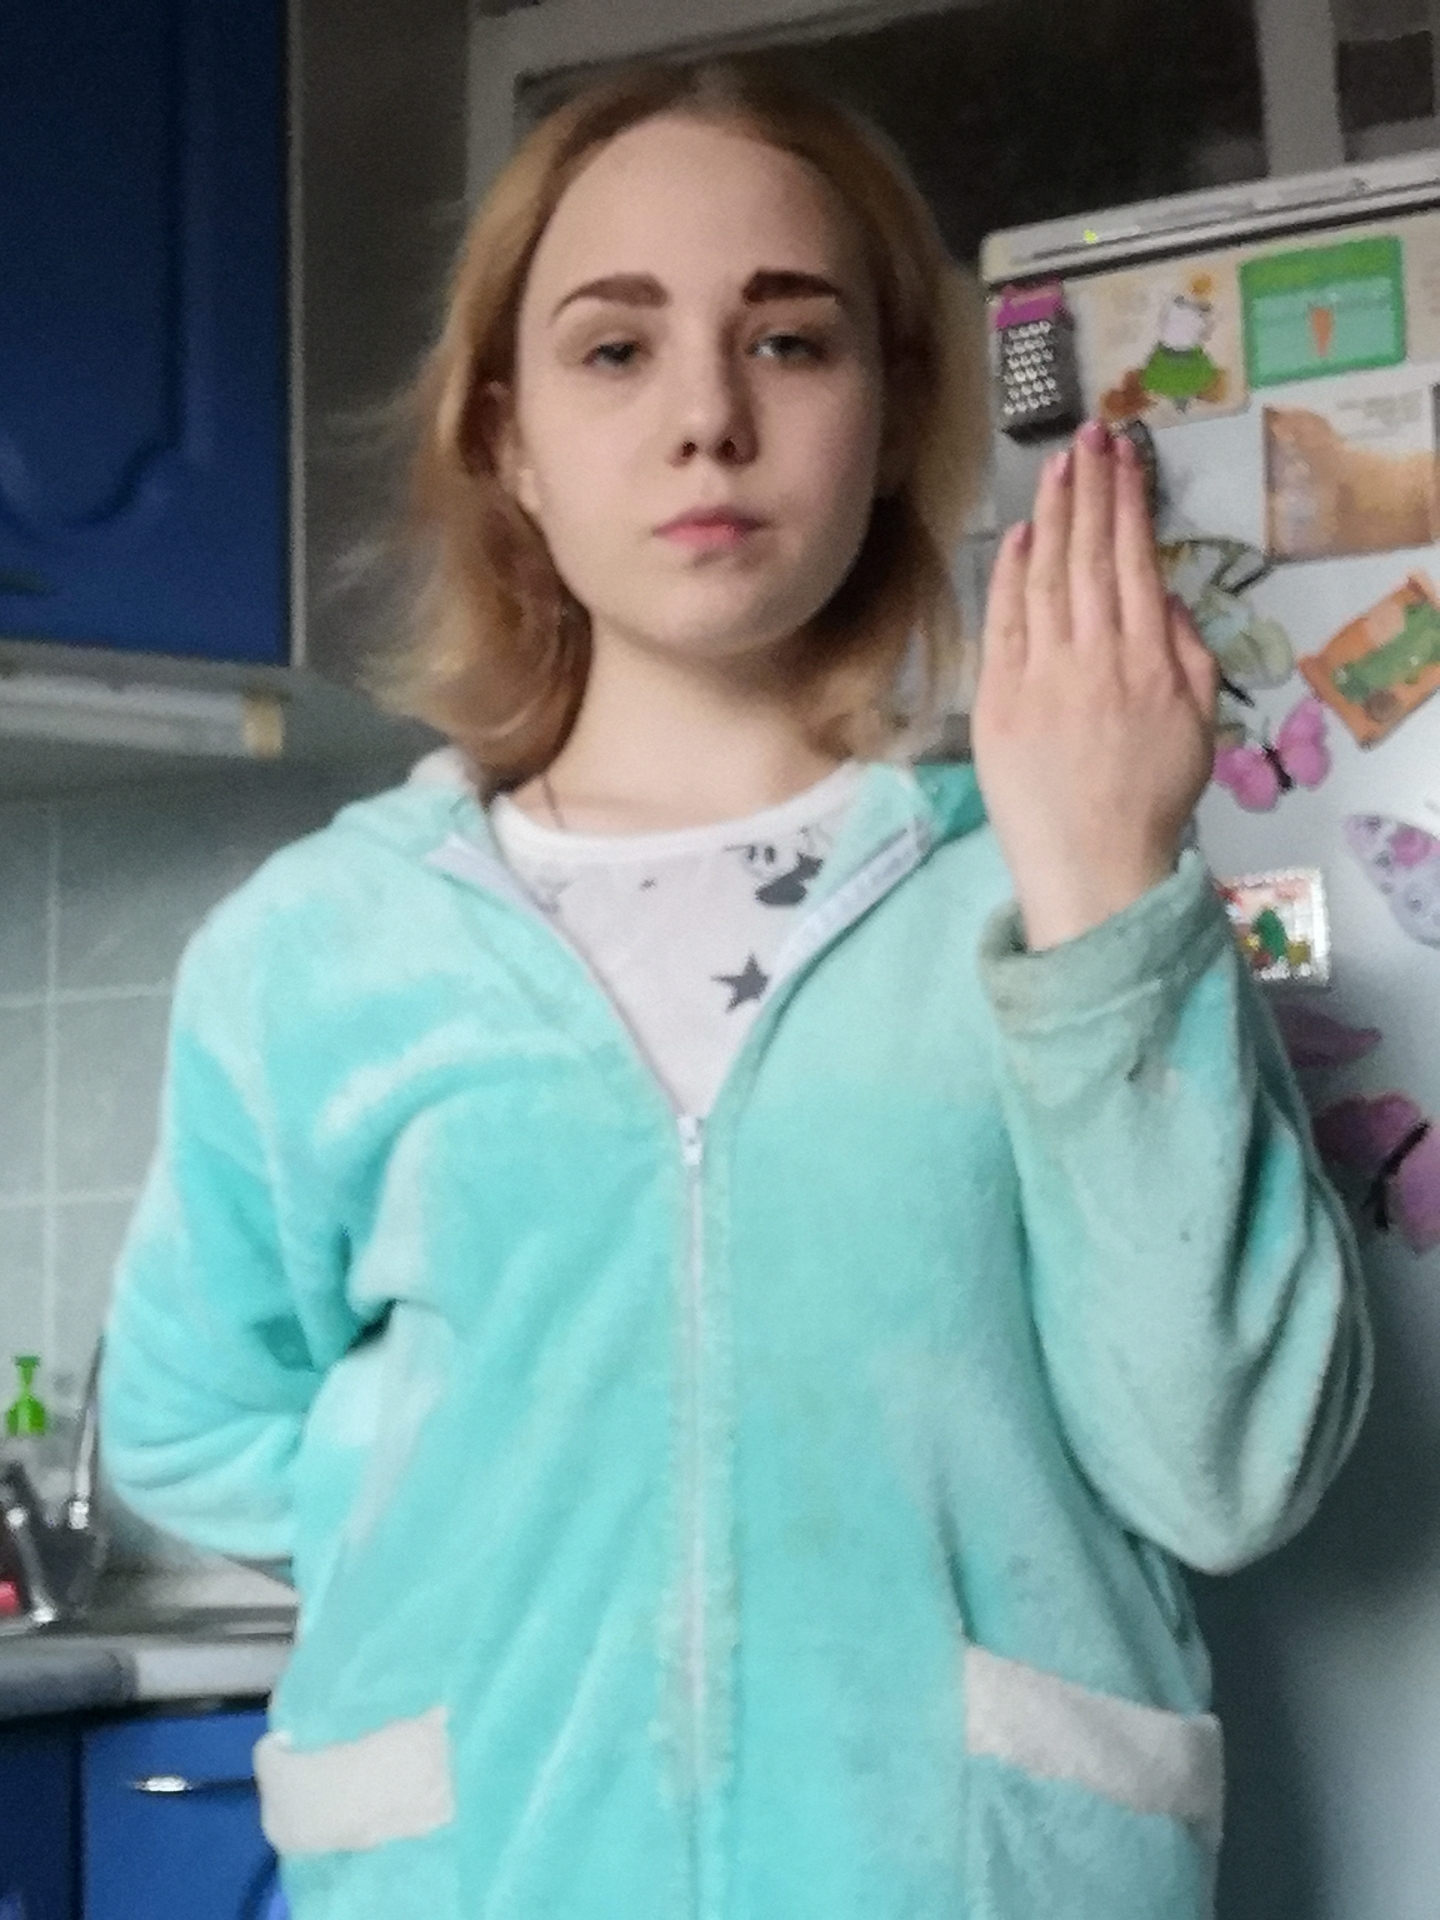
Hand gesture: stop_inverted